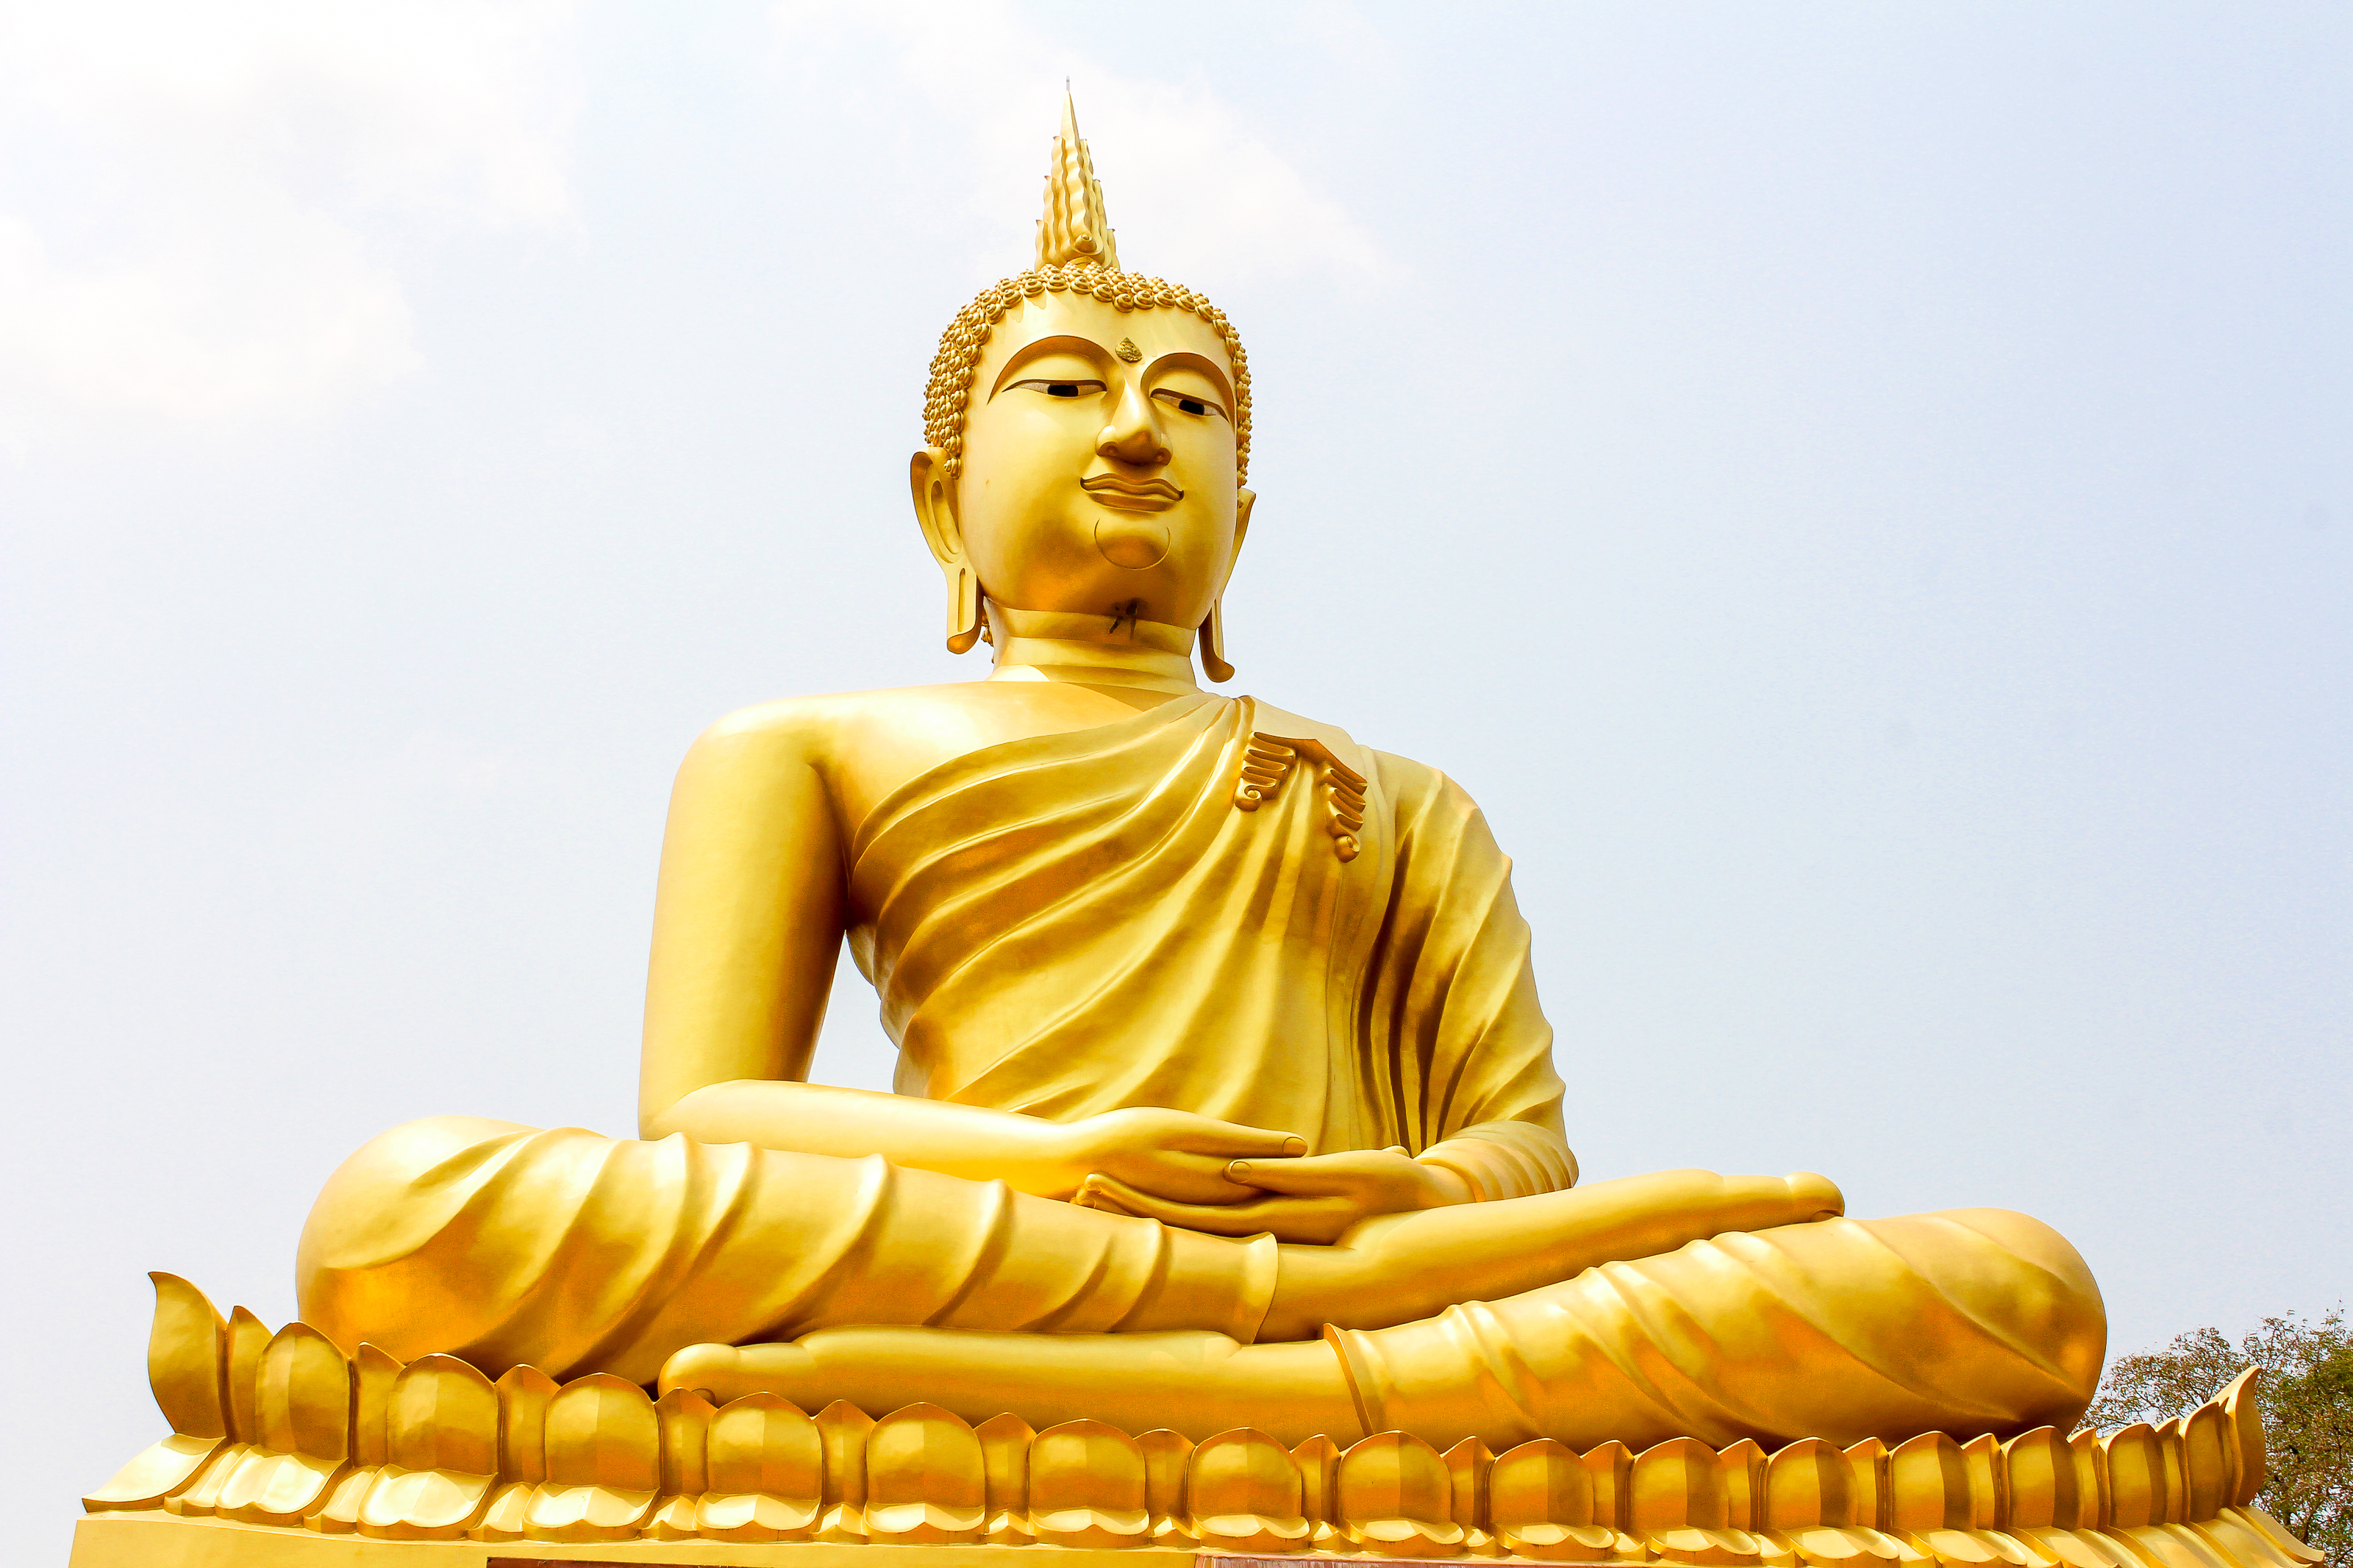
buddhism, statue, asia, religion, buddha, background, art, sculpture, buddhist, culture, thai, thailand, asian, gold, face, temple, old, white, religious, ancient, peace, meditation, head, faith, traditional, image, travel, peaceful, symbol, prayer, place of worship, wat, sky, monument